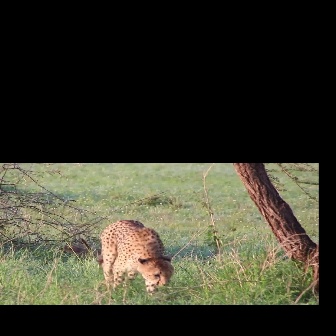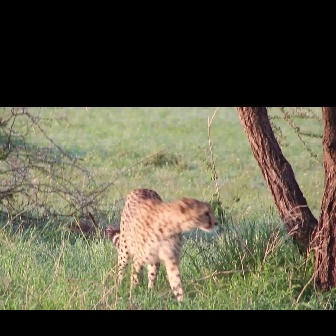
  Please identify the target specified by the bounding box [95,219,173,296] in the first image and locate it in the second image. Return the coordinates in [x_min,y_min,x_max,y_max] format.
Answer: [104,188,218,302]